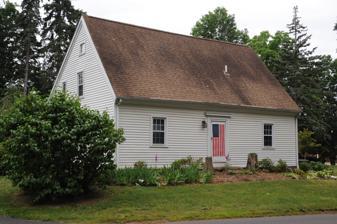
Building: House at 161 Damascus Road
Country: United States of America
Year built: 1750
Historic house in Connecticut, United States United States historic place House at 161 Damascus Road U.S. National Register of Historic Places Show map of Connecticut Show map of the United States Location 161 Damascus Rd., Branford, Connecticut Coordinates 41°17′07″N 72°46′53″W / 41.28528°N 72.78139°W / 41.28528; -72.78139 ( House at 161 Damascus Road ) Area 0.8 acres (0.32 ha) Built c. 1750 ( 1750 ) Architectural style Colonial, New England Colonial MPS Colonial Houses of Branford TR NRHP reference No. 88002632 Added to NRHP December 1, 1988 161 Damascus Road is a historic house in Branford, Connecticut .  Built about 1750, it is a well-preserved example of mid-18th century colonial residential architecture.  It was listed on the National Register of Historic Places in 1988. Description and history Damascus Road is a major secondary through route traversing the east side of Branford in an east–west direction.  Number 161 is located on the south side, east of Patrick Lane and in front of a public school.  It is a 1 + 1 ⁄ 2 -story wood-frame structure, with a side-gable roof and clapboarded exterior.  Its main facade is three bays wide, with small sash windows placed on either side of the centered entrance.  The entrance has a simply framed surround, as do the windows, and the building corners have narrow cornerboards. By its style and construction, the house has been estimated to have a construction date of about 1750.  Alterations include the removal of its central chimney (at least above the roof line) in the late 20th century.  It was in the early 20th-century thought to be the Blackstone Homestead, but this was determined not to be the case by later research.  The house was for many years associated with a 26-acre (11 ha) farm property, which remained intact and associated with it until 1963, when most of that property was sold to the town for construction of the school. See also National Register of Historic Places listings in New Haven County, Connecticut References